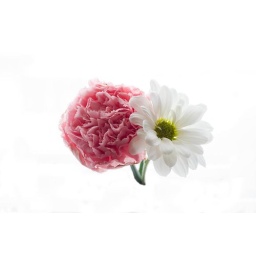
flowers in a light box